Primulaceae

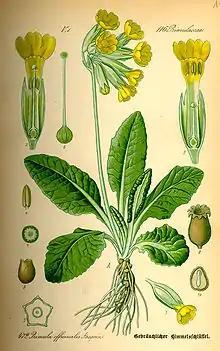
Botanical drawing of "Primula officinalis Jacquin". Legend: (A) the whole plant; (2) and (3) vertical cross-sections of the flower; (4) stamen; (5) horizontal cross-section of flower showing the calyx around the flower crown and stigma; (6) the stigma; (7) cross section through the ovary; (8) calyx; (9) seed; (10) cross section of seed

The family shares a number of characteristics, including haplostemonous flowers having the same number of petals and stamens, sympetalous corolla having the petals united, stamens opposite the petals, free central placentation, bitegmic (two layered) ovules and nuclear endosperm formation.